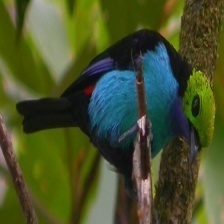
Species: PARADISE TANAGER
Scientific name: TANGARA CHILENSIS